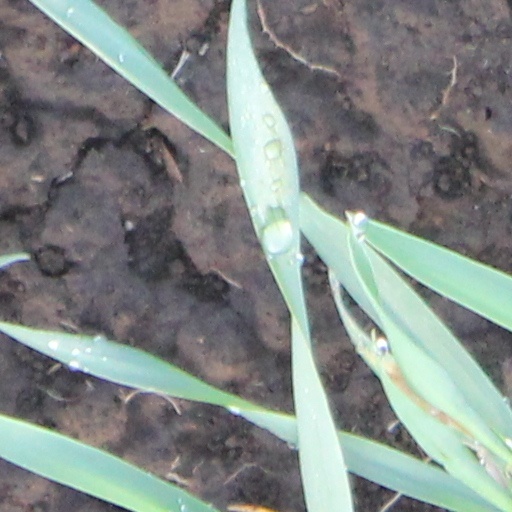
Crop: wheat